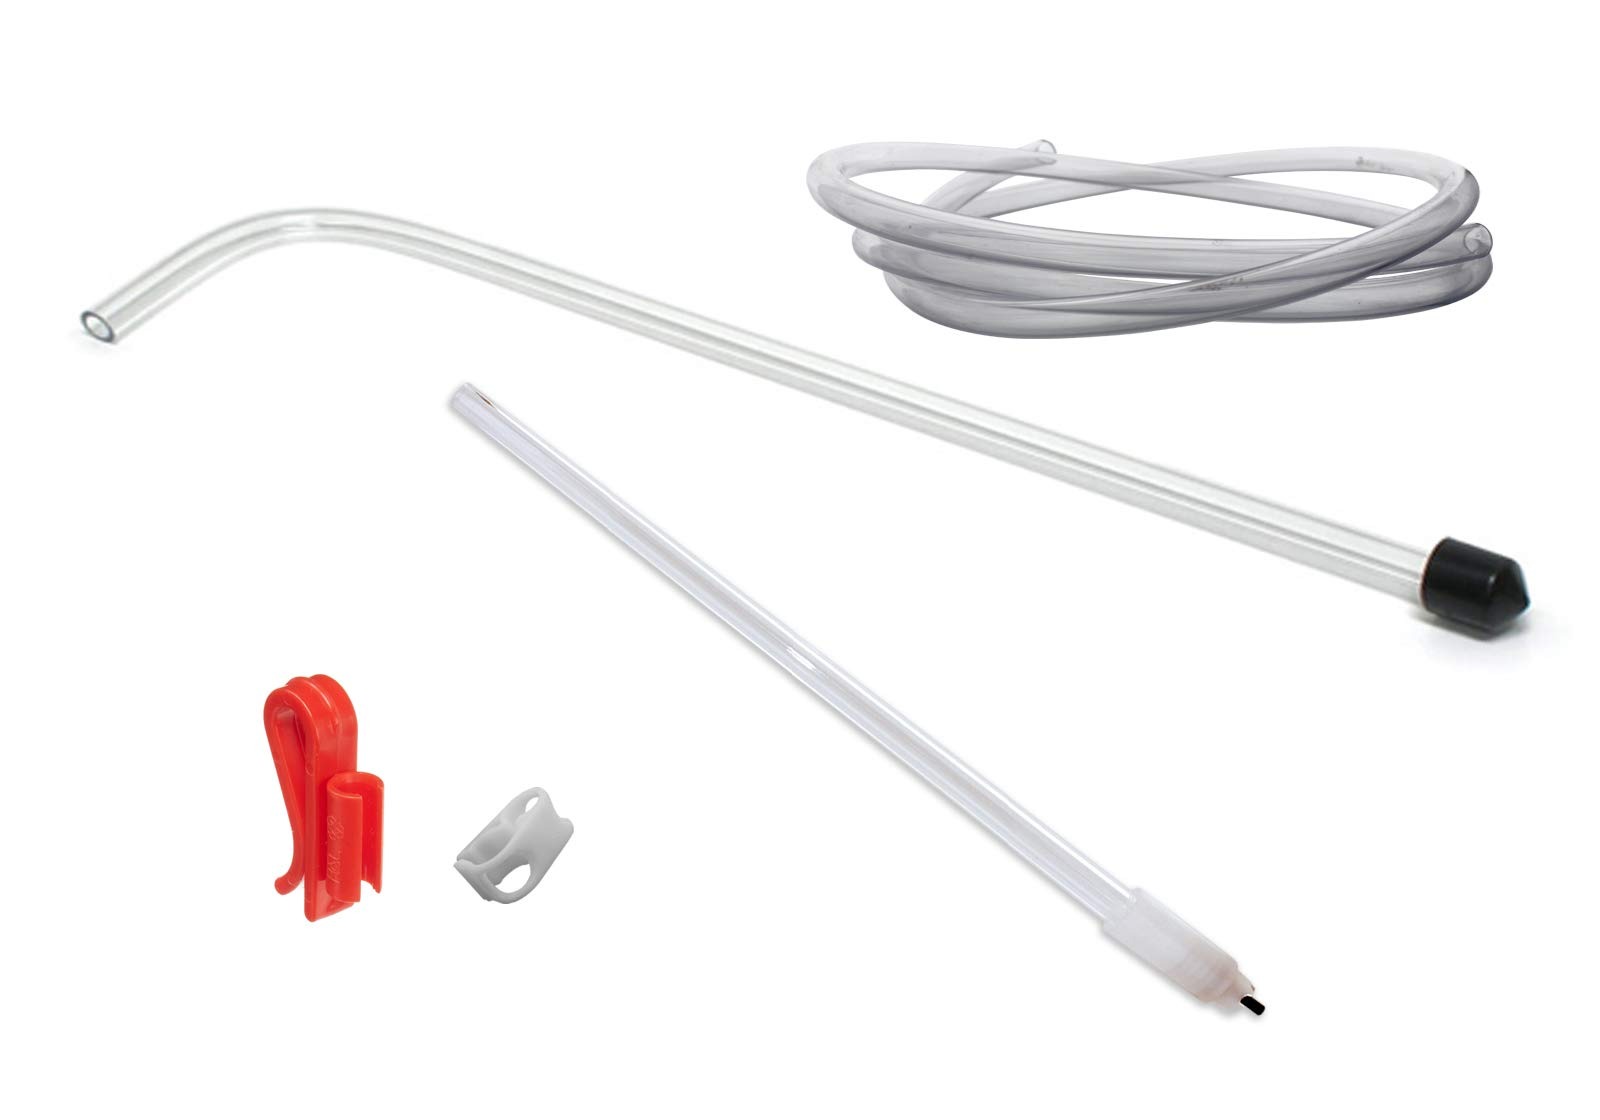
Item Name: Basic Siphon Kit for Brewing
Bullet Point 1: Basic Siphon Kit for Brewing
Bullet Point 2: Racking Cane, Bottle Filler, Shut-Off Clamp, Bucket Clip and 5' Siphon Hose
Bullet Point 3: Everything Included in this Kit
Value: 1.0
Unit: Count

Price: 14.95